Red beans and rice
Also known as:
de - German: Red Beans and Rice
en-simple - Simple English: Red beans and rice
es - Spanish: Red beans and rice
it - Italian: Red beans and rice
ja - Japanese: レッドビーンズ・アンド・ライス
ru - Russian: Красная фасоль с рисом
Category: rice (mixed rice)
Cuisine: American
Associated cuisines: American
Area: Louisana
Countries: United States
Region: Northern America

The dish is traditionally made on Mondays with kidney beans, Vegetable (bell pepper, onion, and celery), spices (thyme, cayenne pepper, and bay leaf) and pork bones as left over from Sunday dinner, cooked together slowly in a pot and served over rice. Meats such as ham, sausage (most commonly andouille), and tasso ham are also frequently used in the dish.

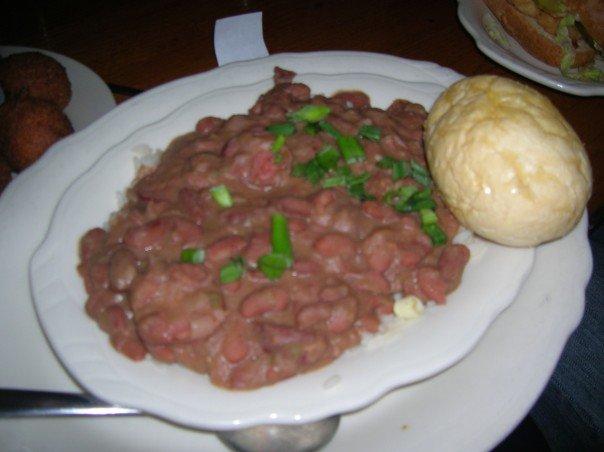